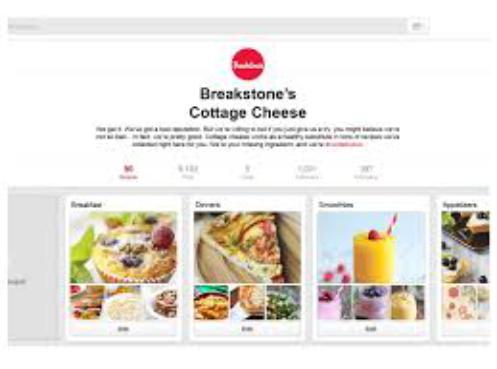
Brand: Breakstone's
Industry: Food